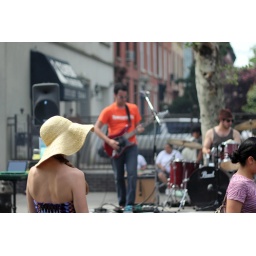
accidental pic of a girl in a hat